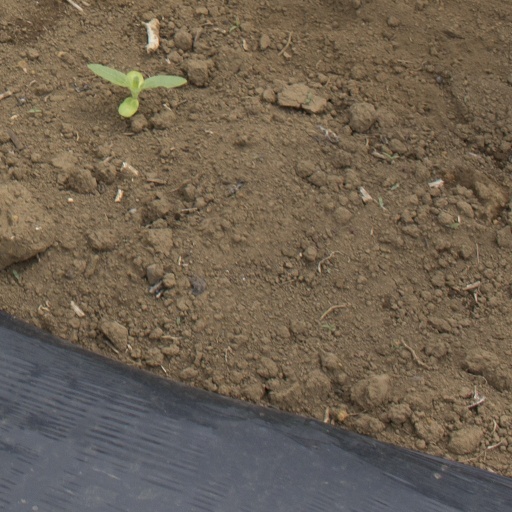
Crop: Jerusalem artichoke